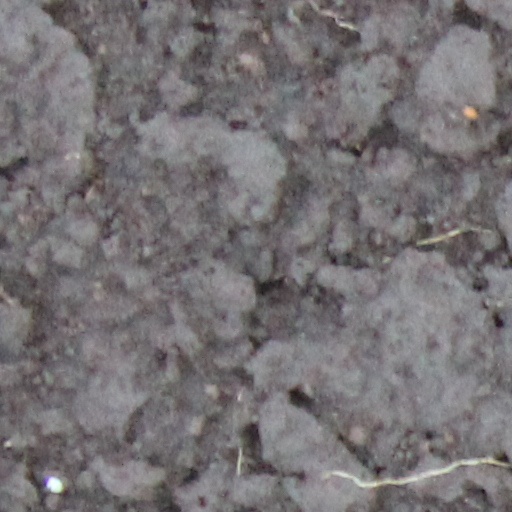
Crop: wheat